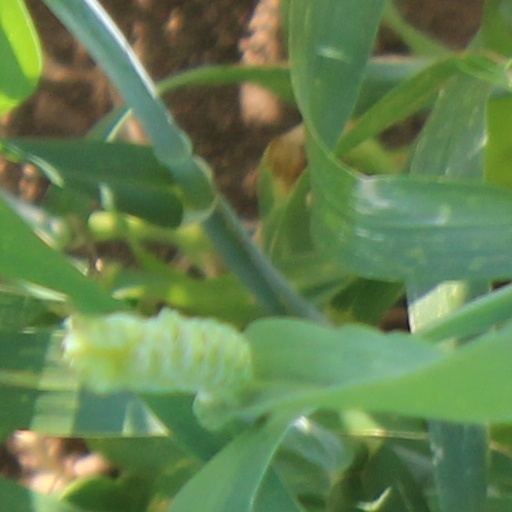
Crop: wheat